Quettetot

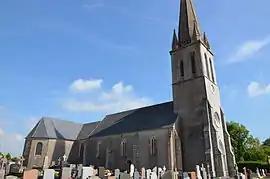
The church of Notre-Dame

Quettetot is a former commune in the Manche department in north-western France. On 1 January 2016, it was merged into the new commune of Bricquebec-en-Cotentin. The inhabitants are called "Quettetotais".